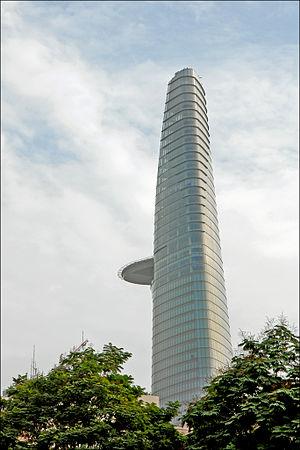
AREP est une structure d’études pluridisciplinaire, créé en 1997 par SNCF. Comptant une quinzaine de nationalités, le groupe est constitué d’urbanistes, d’architectes, d’ingénieurs, d’économistes, de techniciens, de designers, de programmistes, de directeurs de travaux et, d'administratifs.